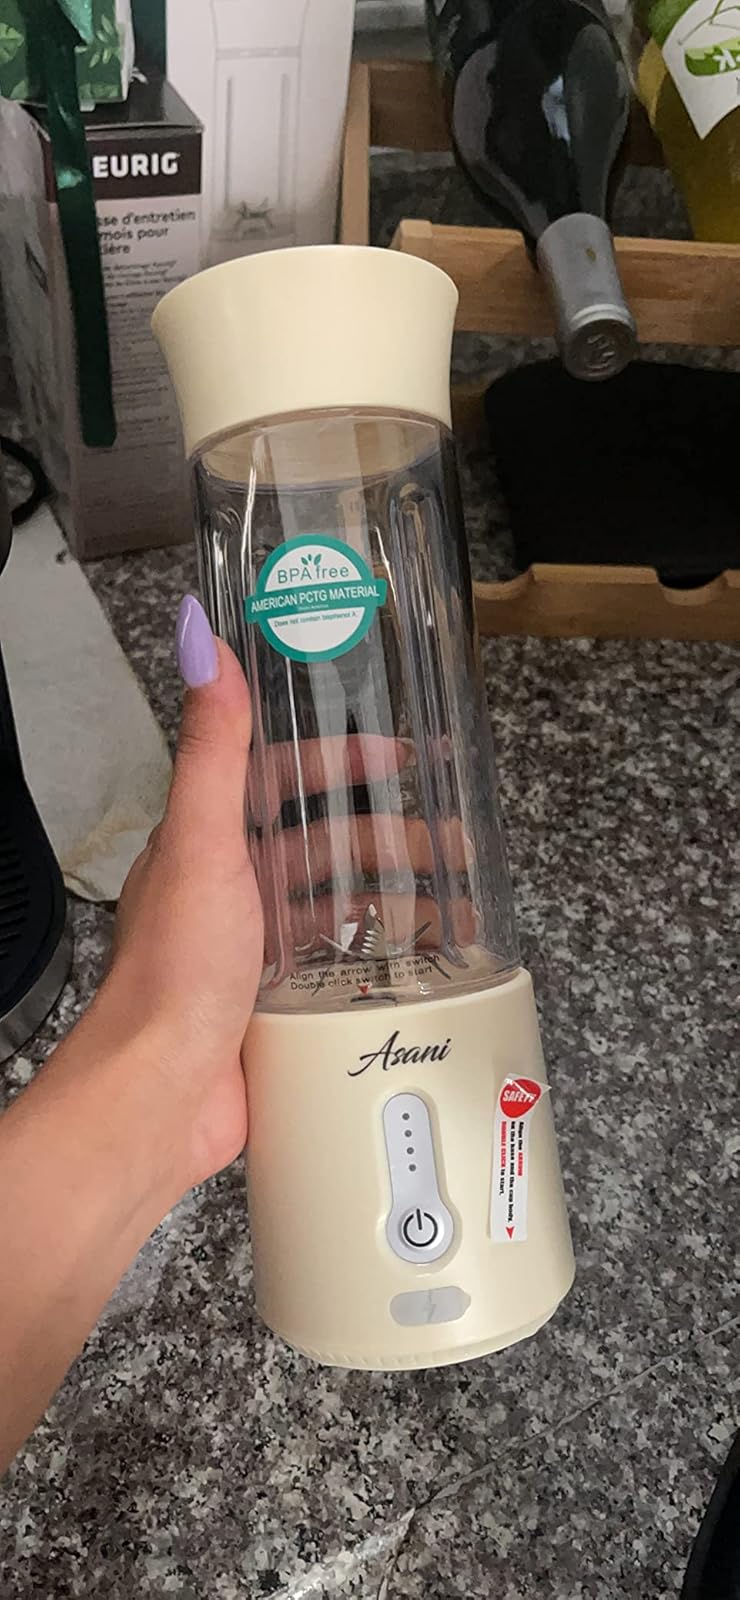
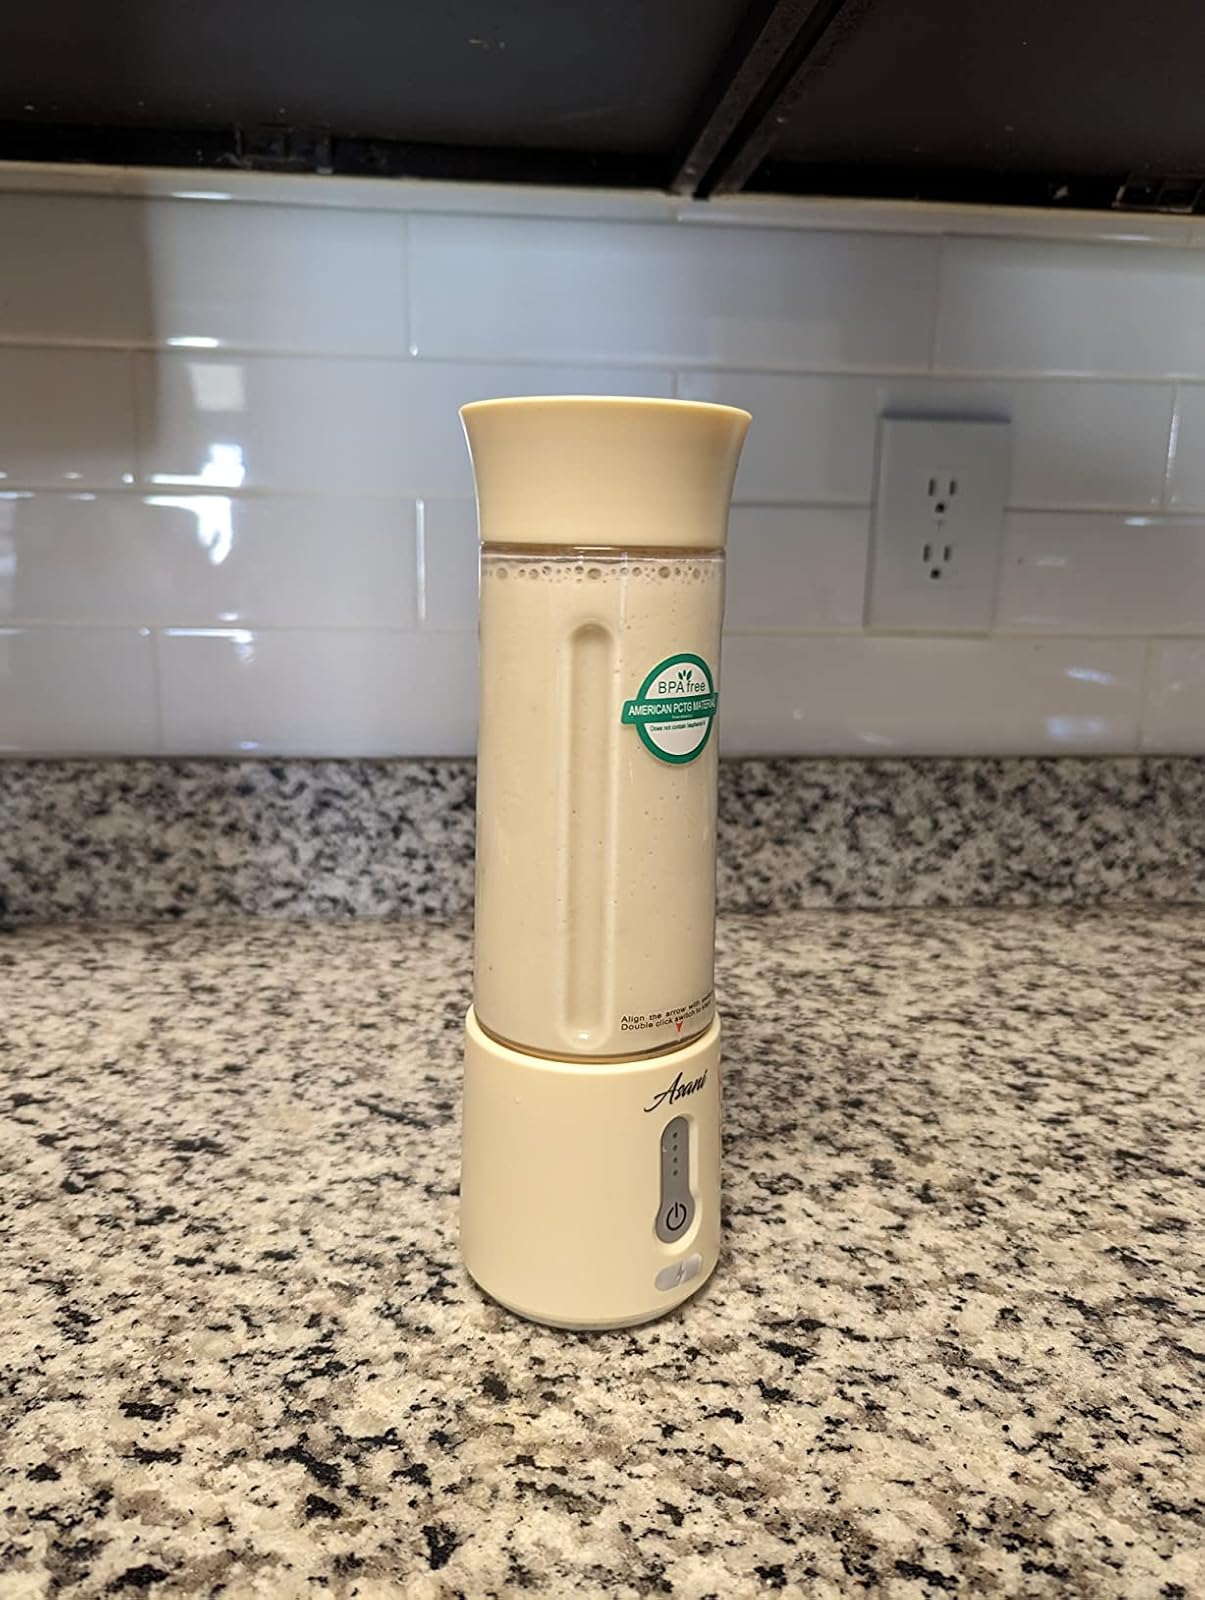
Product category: items_blender
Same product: yes